Pine Camp Tuberculosis Hospital

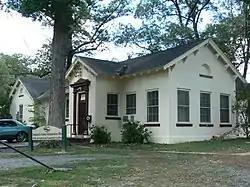
Pine Camp Tuberculosis Hospital, July 2011

Pine Camp Tuberculosis Hospital is a historic hospital complex located in Richmond, Virginia. Opened originally as the Pine Camp Home for Consumptives in 1910, over time the original structures were replaced with a two-story Central Building and a one-story, Bungalow-style Administration Building, both built in 1932. Both buildings are constructed of structural tile covered with plaster. Also on the property is a contributing one-story, stuccoed masonry laundry and garage building (1922). After 1957 the property was converted for use as a recreation center.